Osher Günsberg

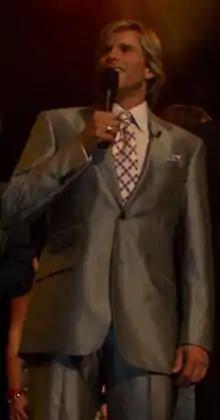
Günsberg in 2006

Osher Günsberg was born Andrew Günsberg on 29 March 1974 in London, England, to a Czech-Jewish father and a Lithuanian mother. He moved to Australia when he was four months old. He grew up in Brisbane, Queensland.